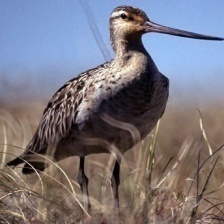
Species: BAR-TAILED GODWIT
Scientific name: LIMOSA LAPPONICA